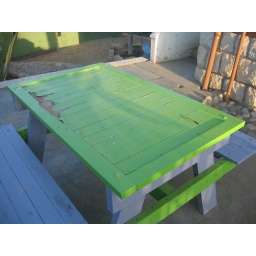
The green painted picnic table at the Desert Sky backpacker's hostel in Swakopmund, Namibia.